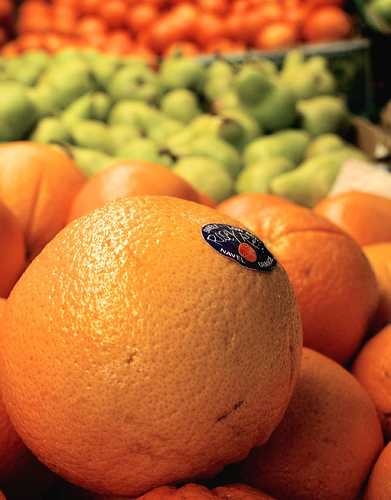
Label: Orange